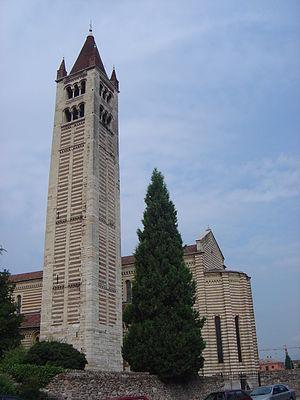
basilique Saint Zéno, Vérone, Italie